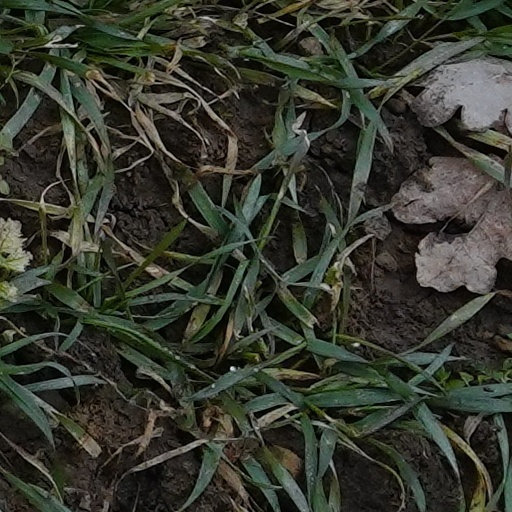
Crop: wheat